CFSMC

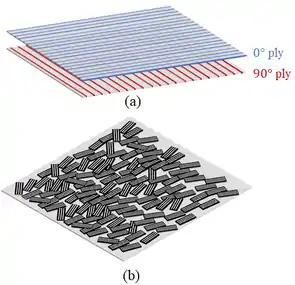
Comparison of the accurate fibre orientation in a laminate of UD plies (a) and the preferential orientation achievable with CF-SMC (b)

The discontinuous tow-based microstructure of these materials makes is even more heterogeneous than standard composites: fibre ends themselves acts as stress concentration areas for both the resin and the neighbouring tows; moreover, especially for complex shaped parts, it is impossible to prevent some local spots with badly aligned tows (e.g. perpendicular to the direction of axial stress) or with low fibre volume content, like resin pockets. Although making the material weaker and the structural design more complex, this feature makes these materials quite notch-insensitive.